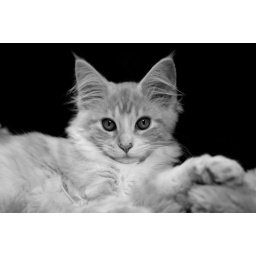
"Glamour" Poppy in black and white